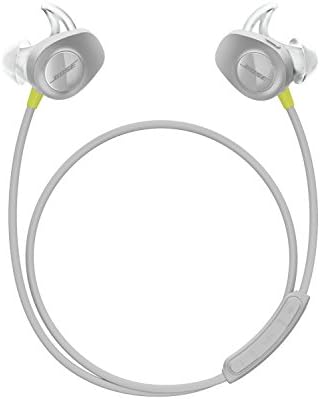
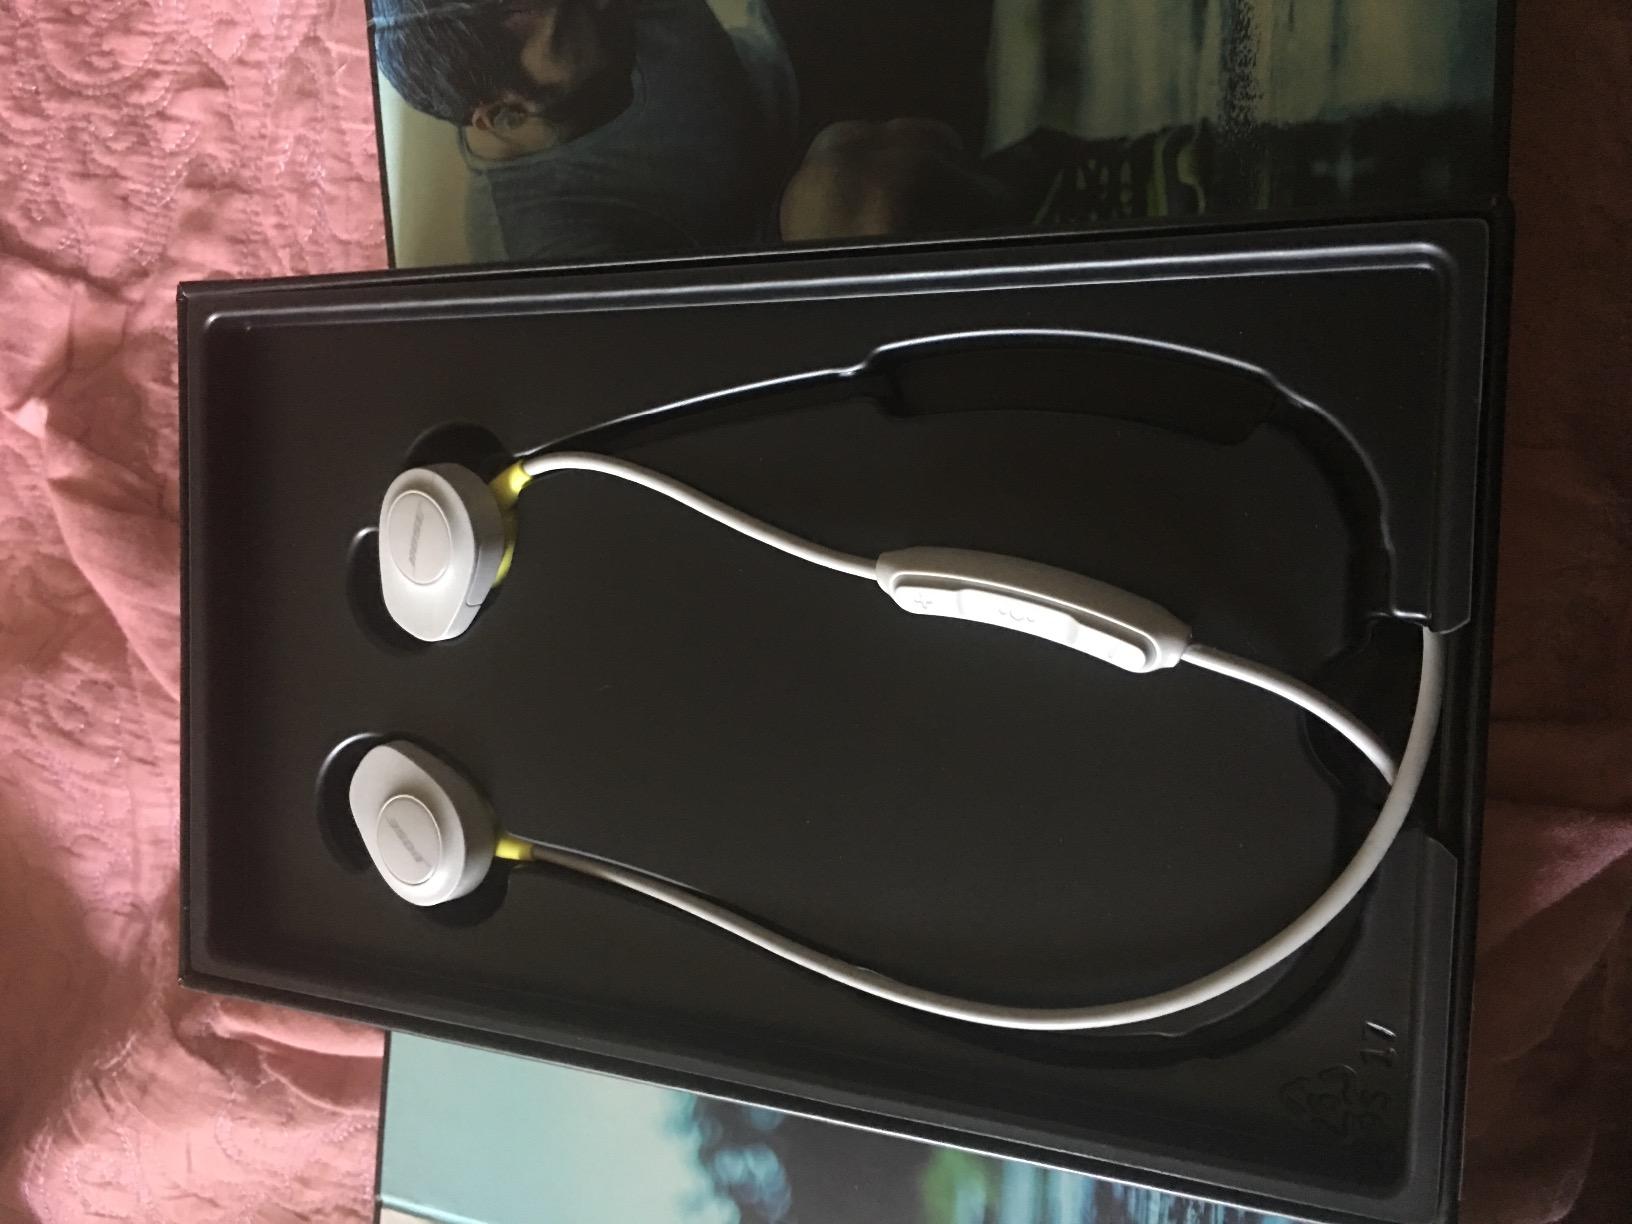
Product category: headphones
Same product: yes